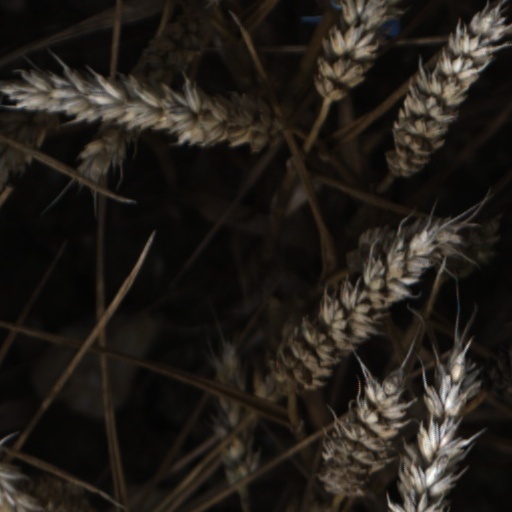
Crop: wheat